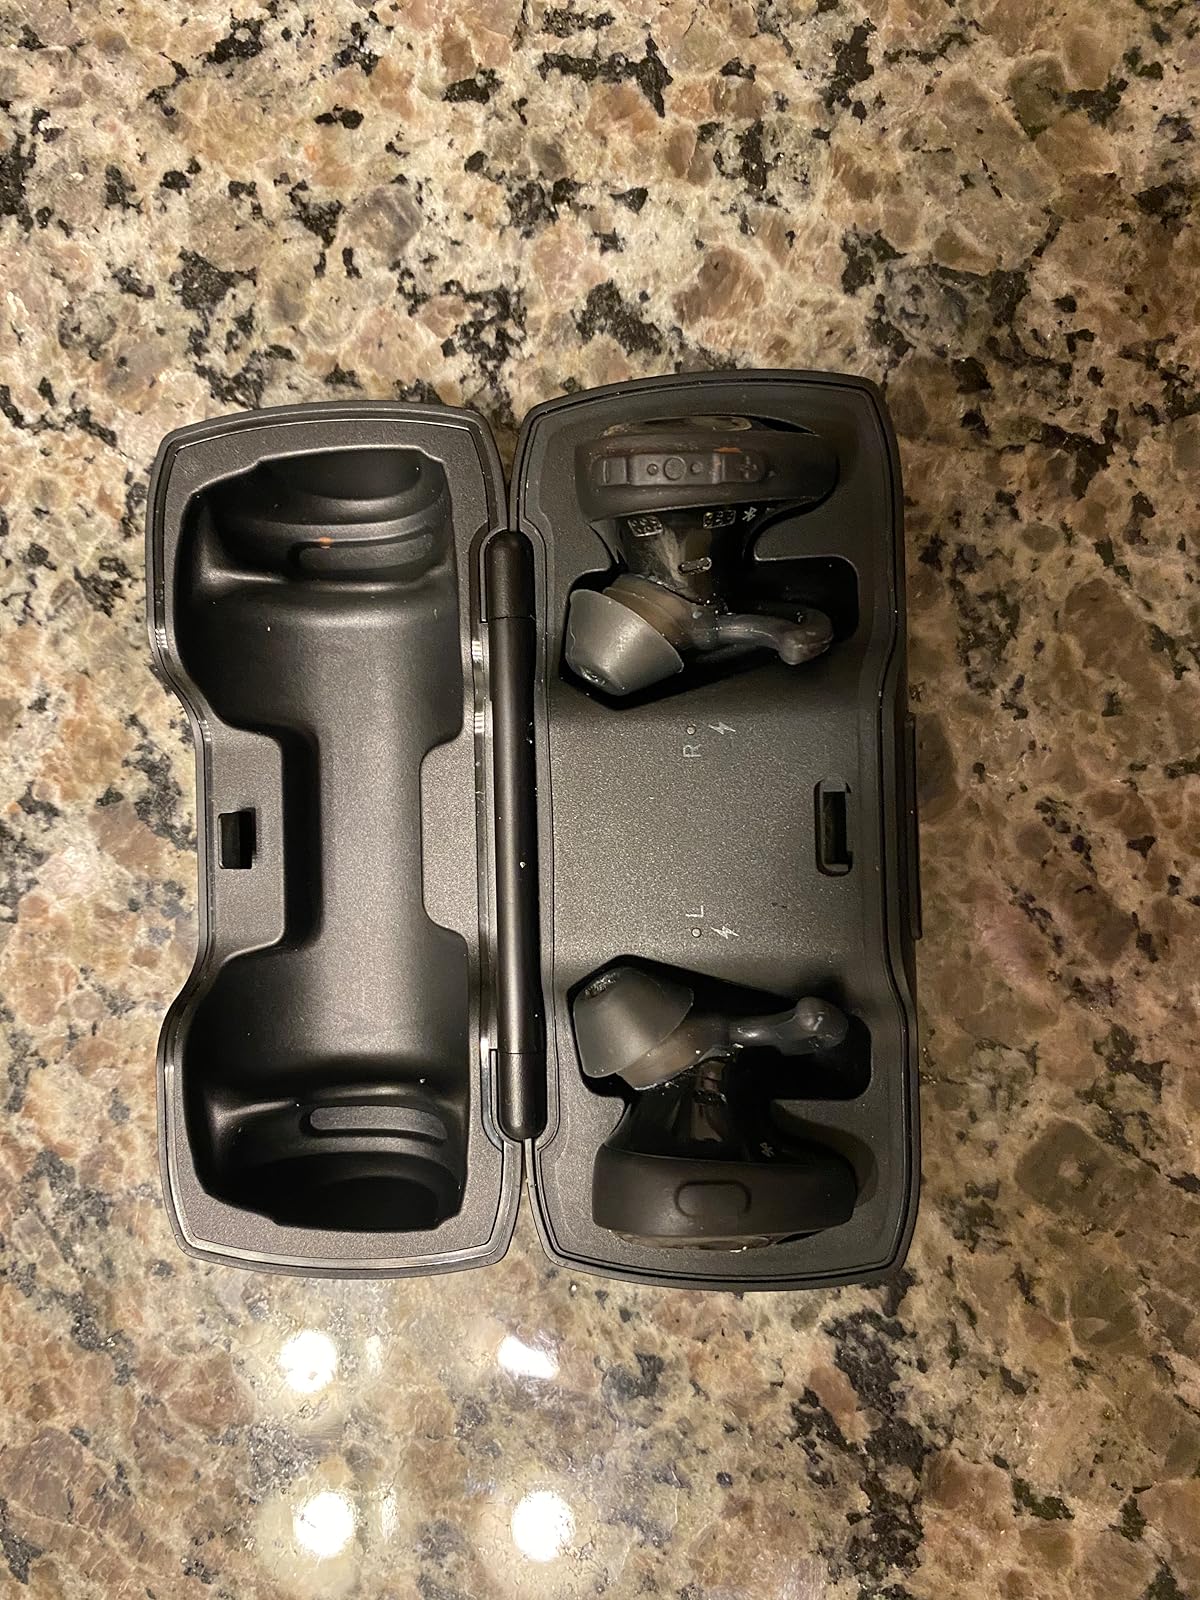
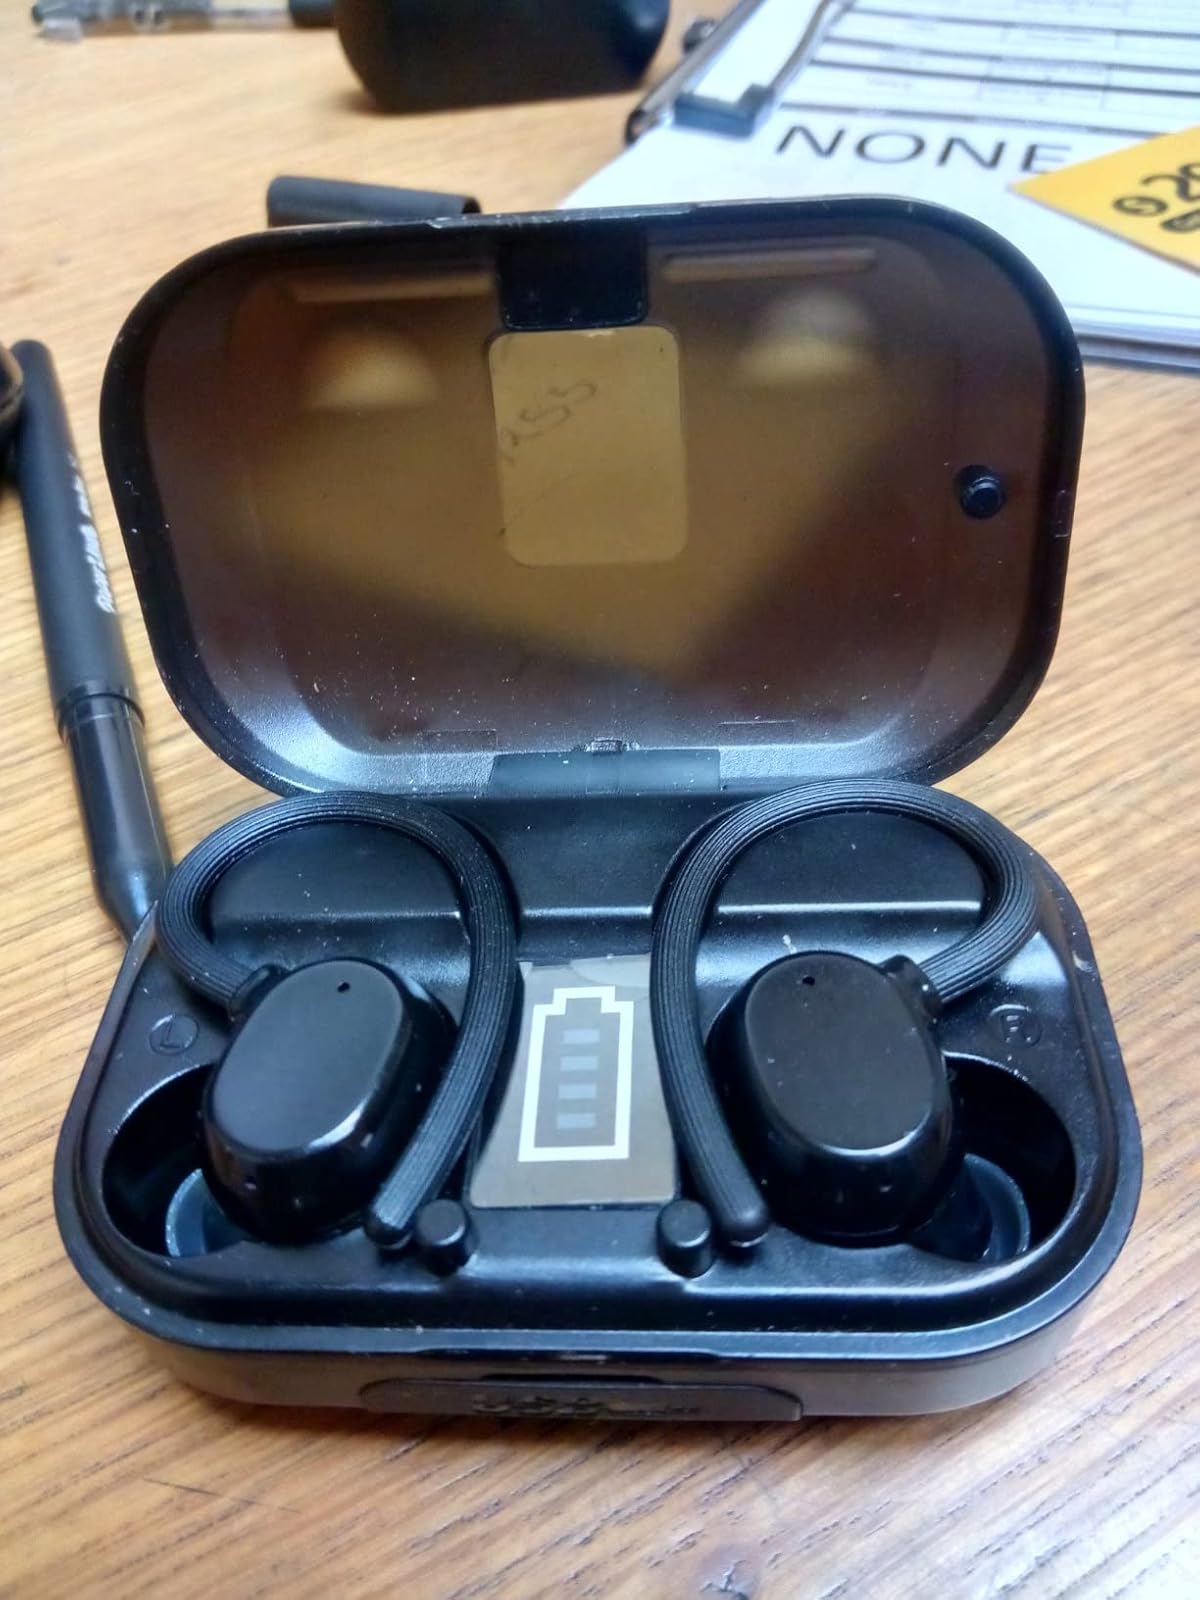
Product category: earbuds
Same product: no